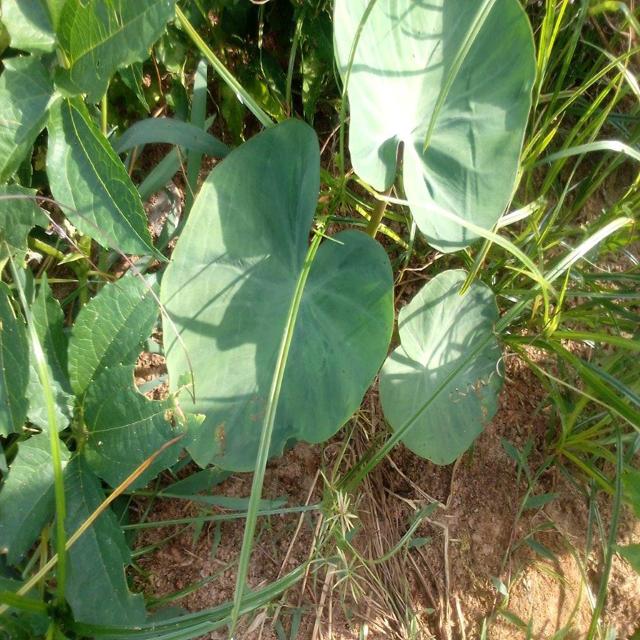
Label: Healthy